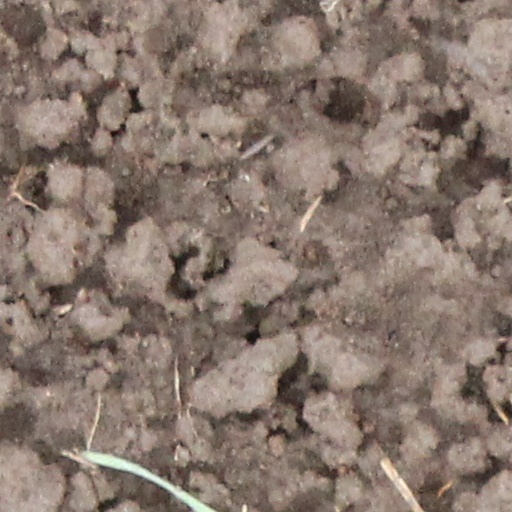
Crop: wheat